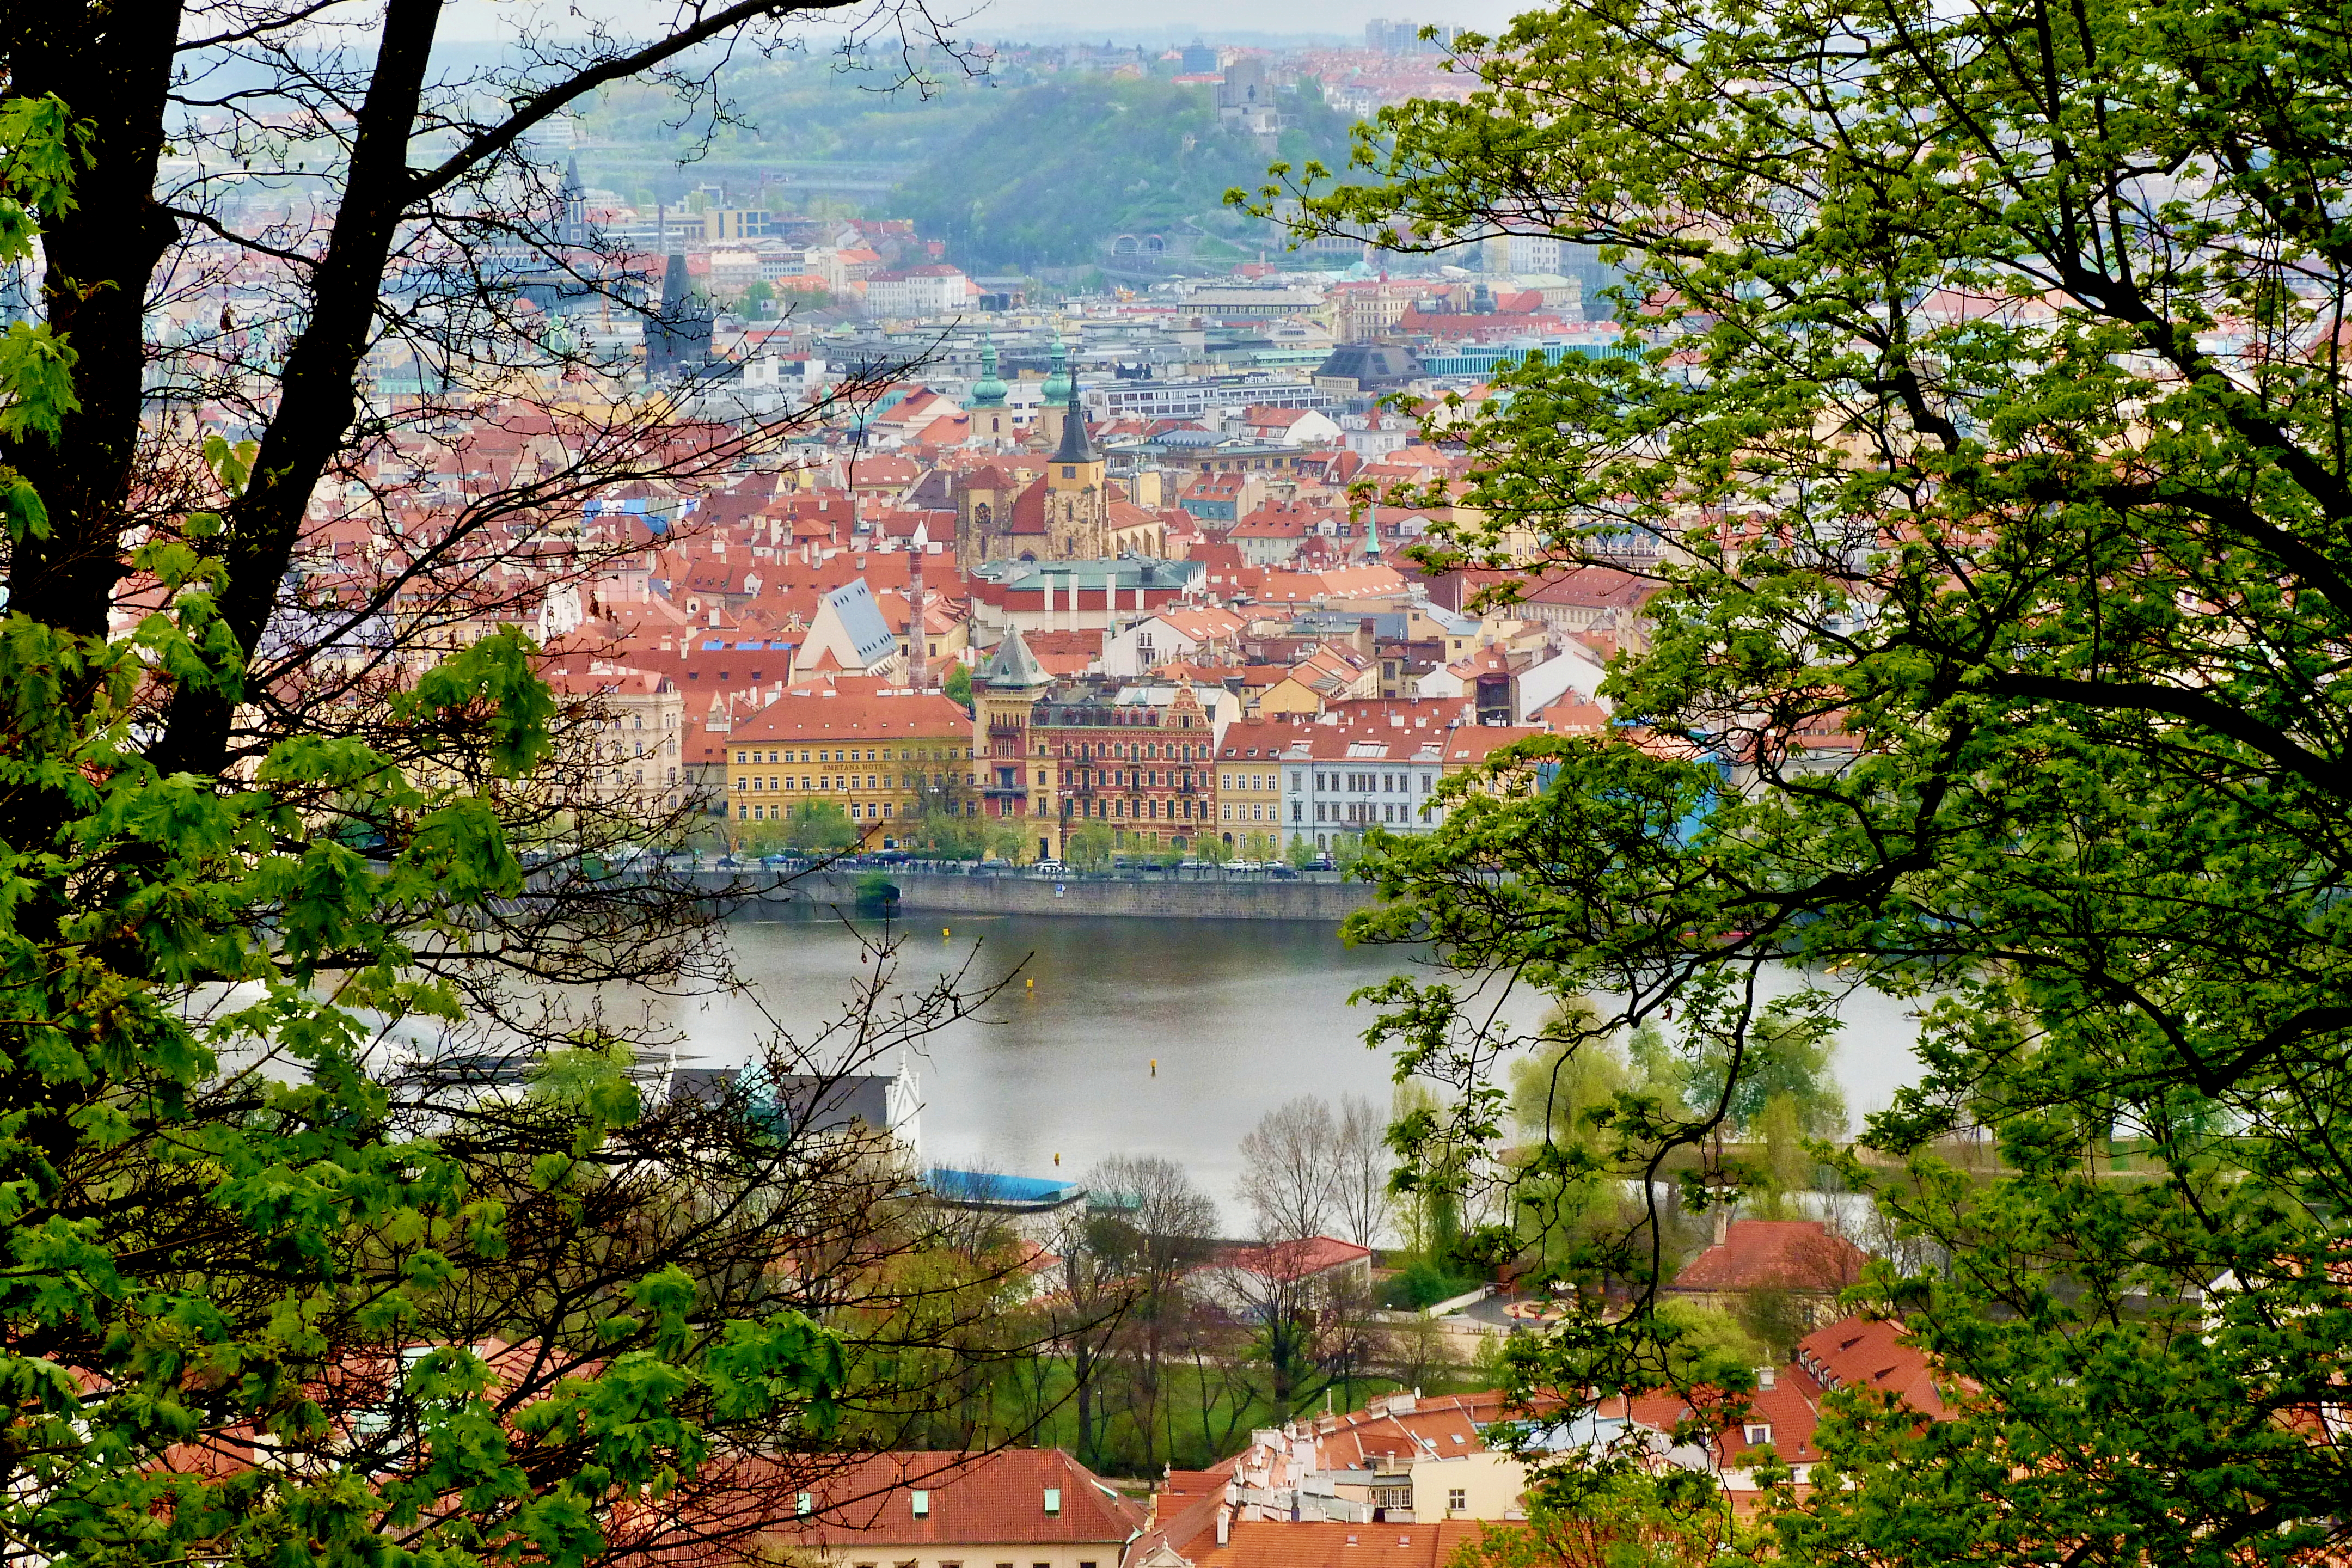
natural, nature, natural landscape, tree, town, spring, river, water, waterway, architecture, plant, city, building, reflection, landscape, lake, bank, watercourse, house, reservoir, tourism